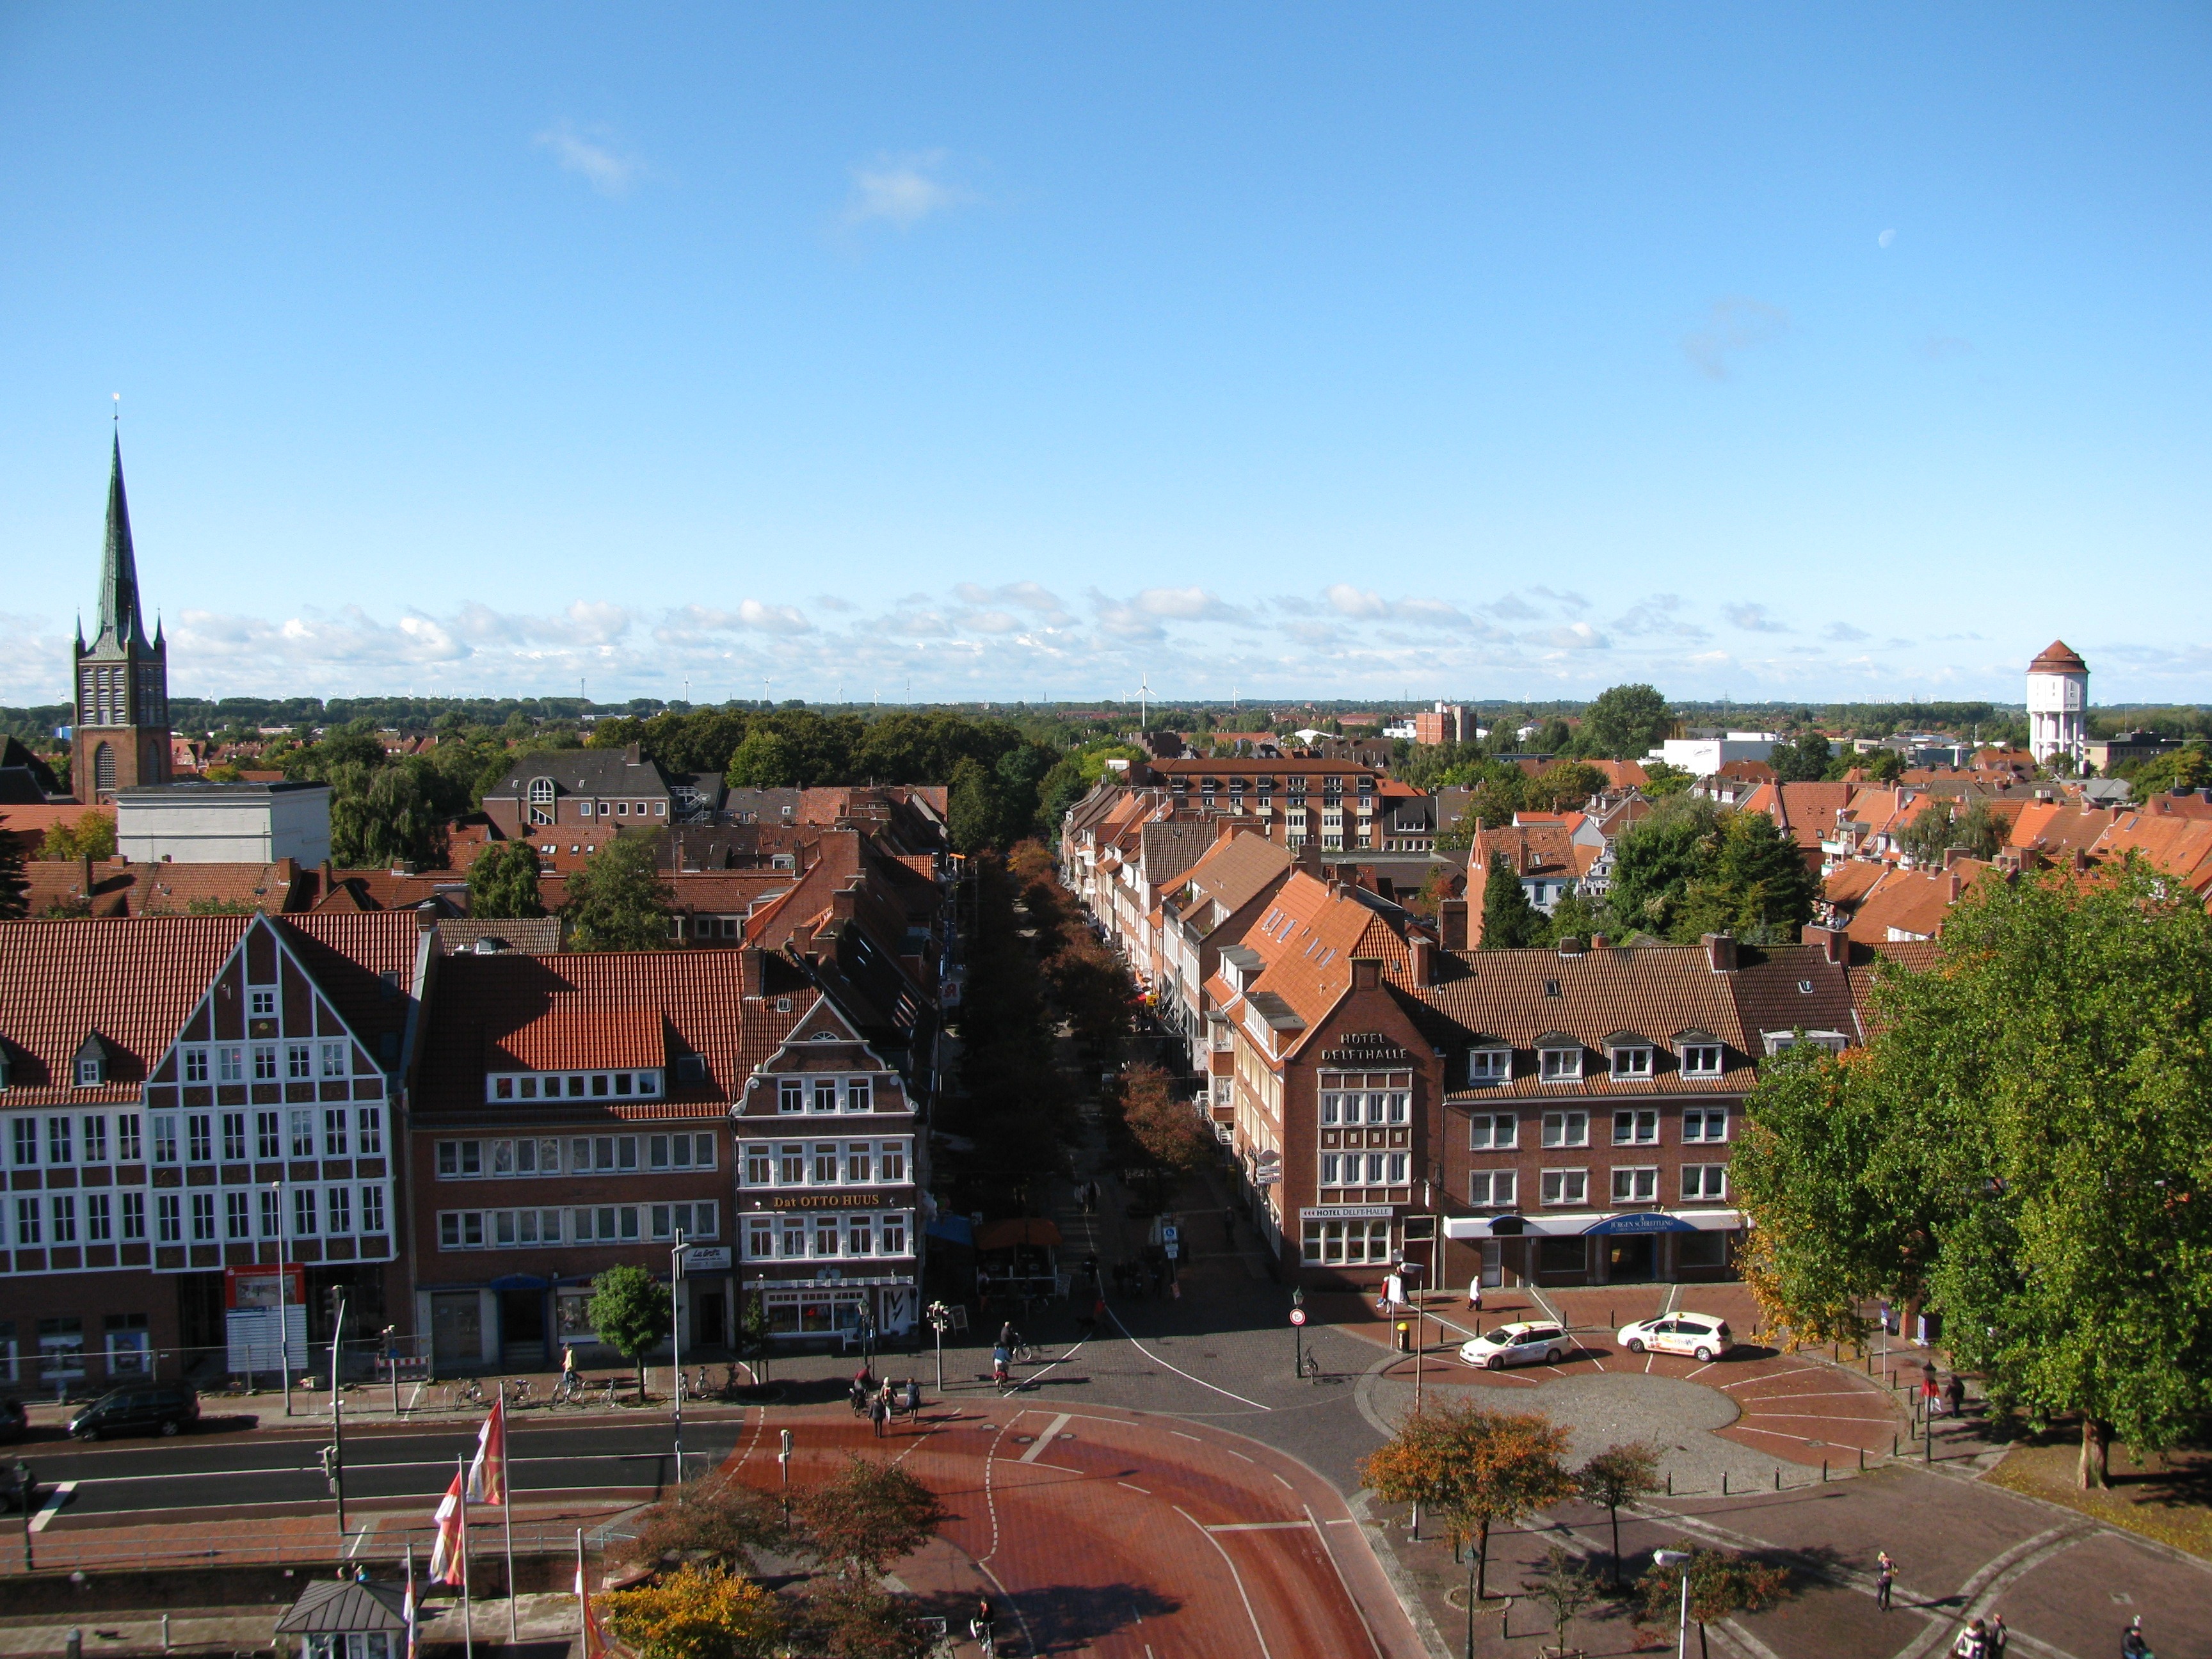
architecture, sky, skyline, traffic, street, fall, town, city, urban, cityscape, panorama, downtown, scenic, plaza, autumn, landmark, trees, outside, clouds, buildings, germany, town square, estate, vehicles, neighbourhood, emden, residential area, human settlement